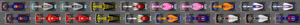
Le Grand Prix automobile du Mexique 2018 disputé le 28 octobre 2018 sur l'Autódromo Hermanos Rodríguez, est la 995ᵉ épreuve du championnat du monde de Formule 1 courue depuis 1950. Il s'agit de la 19ᵉ édition du Grand Prix du Mexique comptant pour le championnat du monde de Formule 1 courue sur le même circuit et de la dix-neuvième manche du championnat 2018.